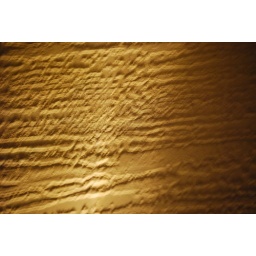
The outside wall texture in lamp light.